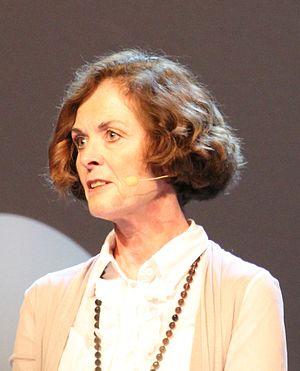
Siri Beate Hatlen, née le 5 mai 1957, est une cheffe d'entreprise norvégienne. Diplômée de l'Institut norvégien de technologie en 1980 et de l'Institut européen d'administration des affaires en 1991, elle a occupé de nombreux postes d'importance dans diverses entreprises norvégiennes, publiques notamment, comme la Statoil, le Musée norvégien des glaciers ou l'aéroport d'Oslo-Gardermoen.